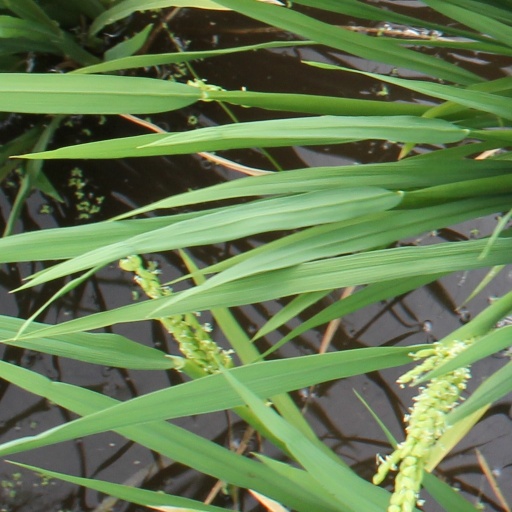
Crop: rice